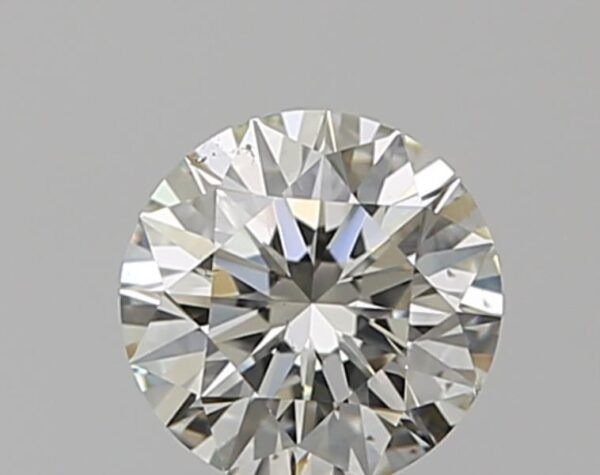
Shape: round
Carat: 0.51
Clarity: SI1
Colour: K
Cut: EX
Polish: EX
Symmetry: EX
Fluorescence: F
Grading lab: GIA
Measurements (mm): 5.12 x 5.15 x 3.21